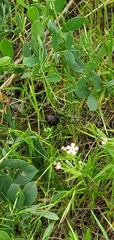
Species: Lactrodectus_hesperus